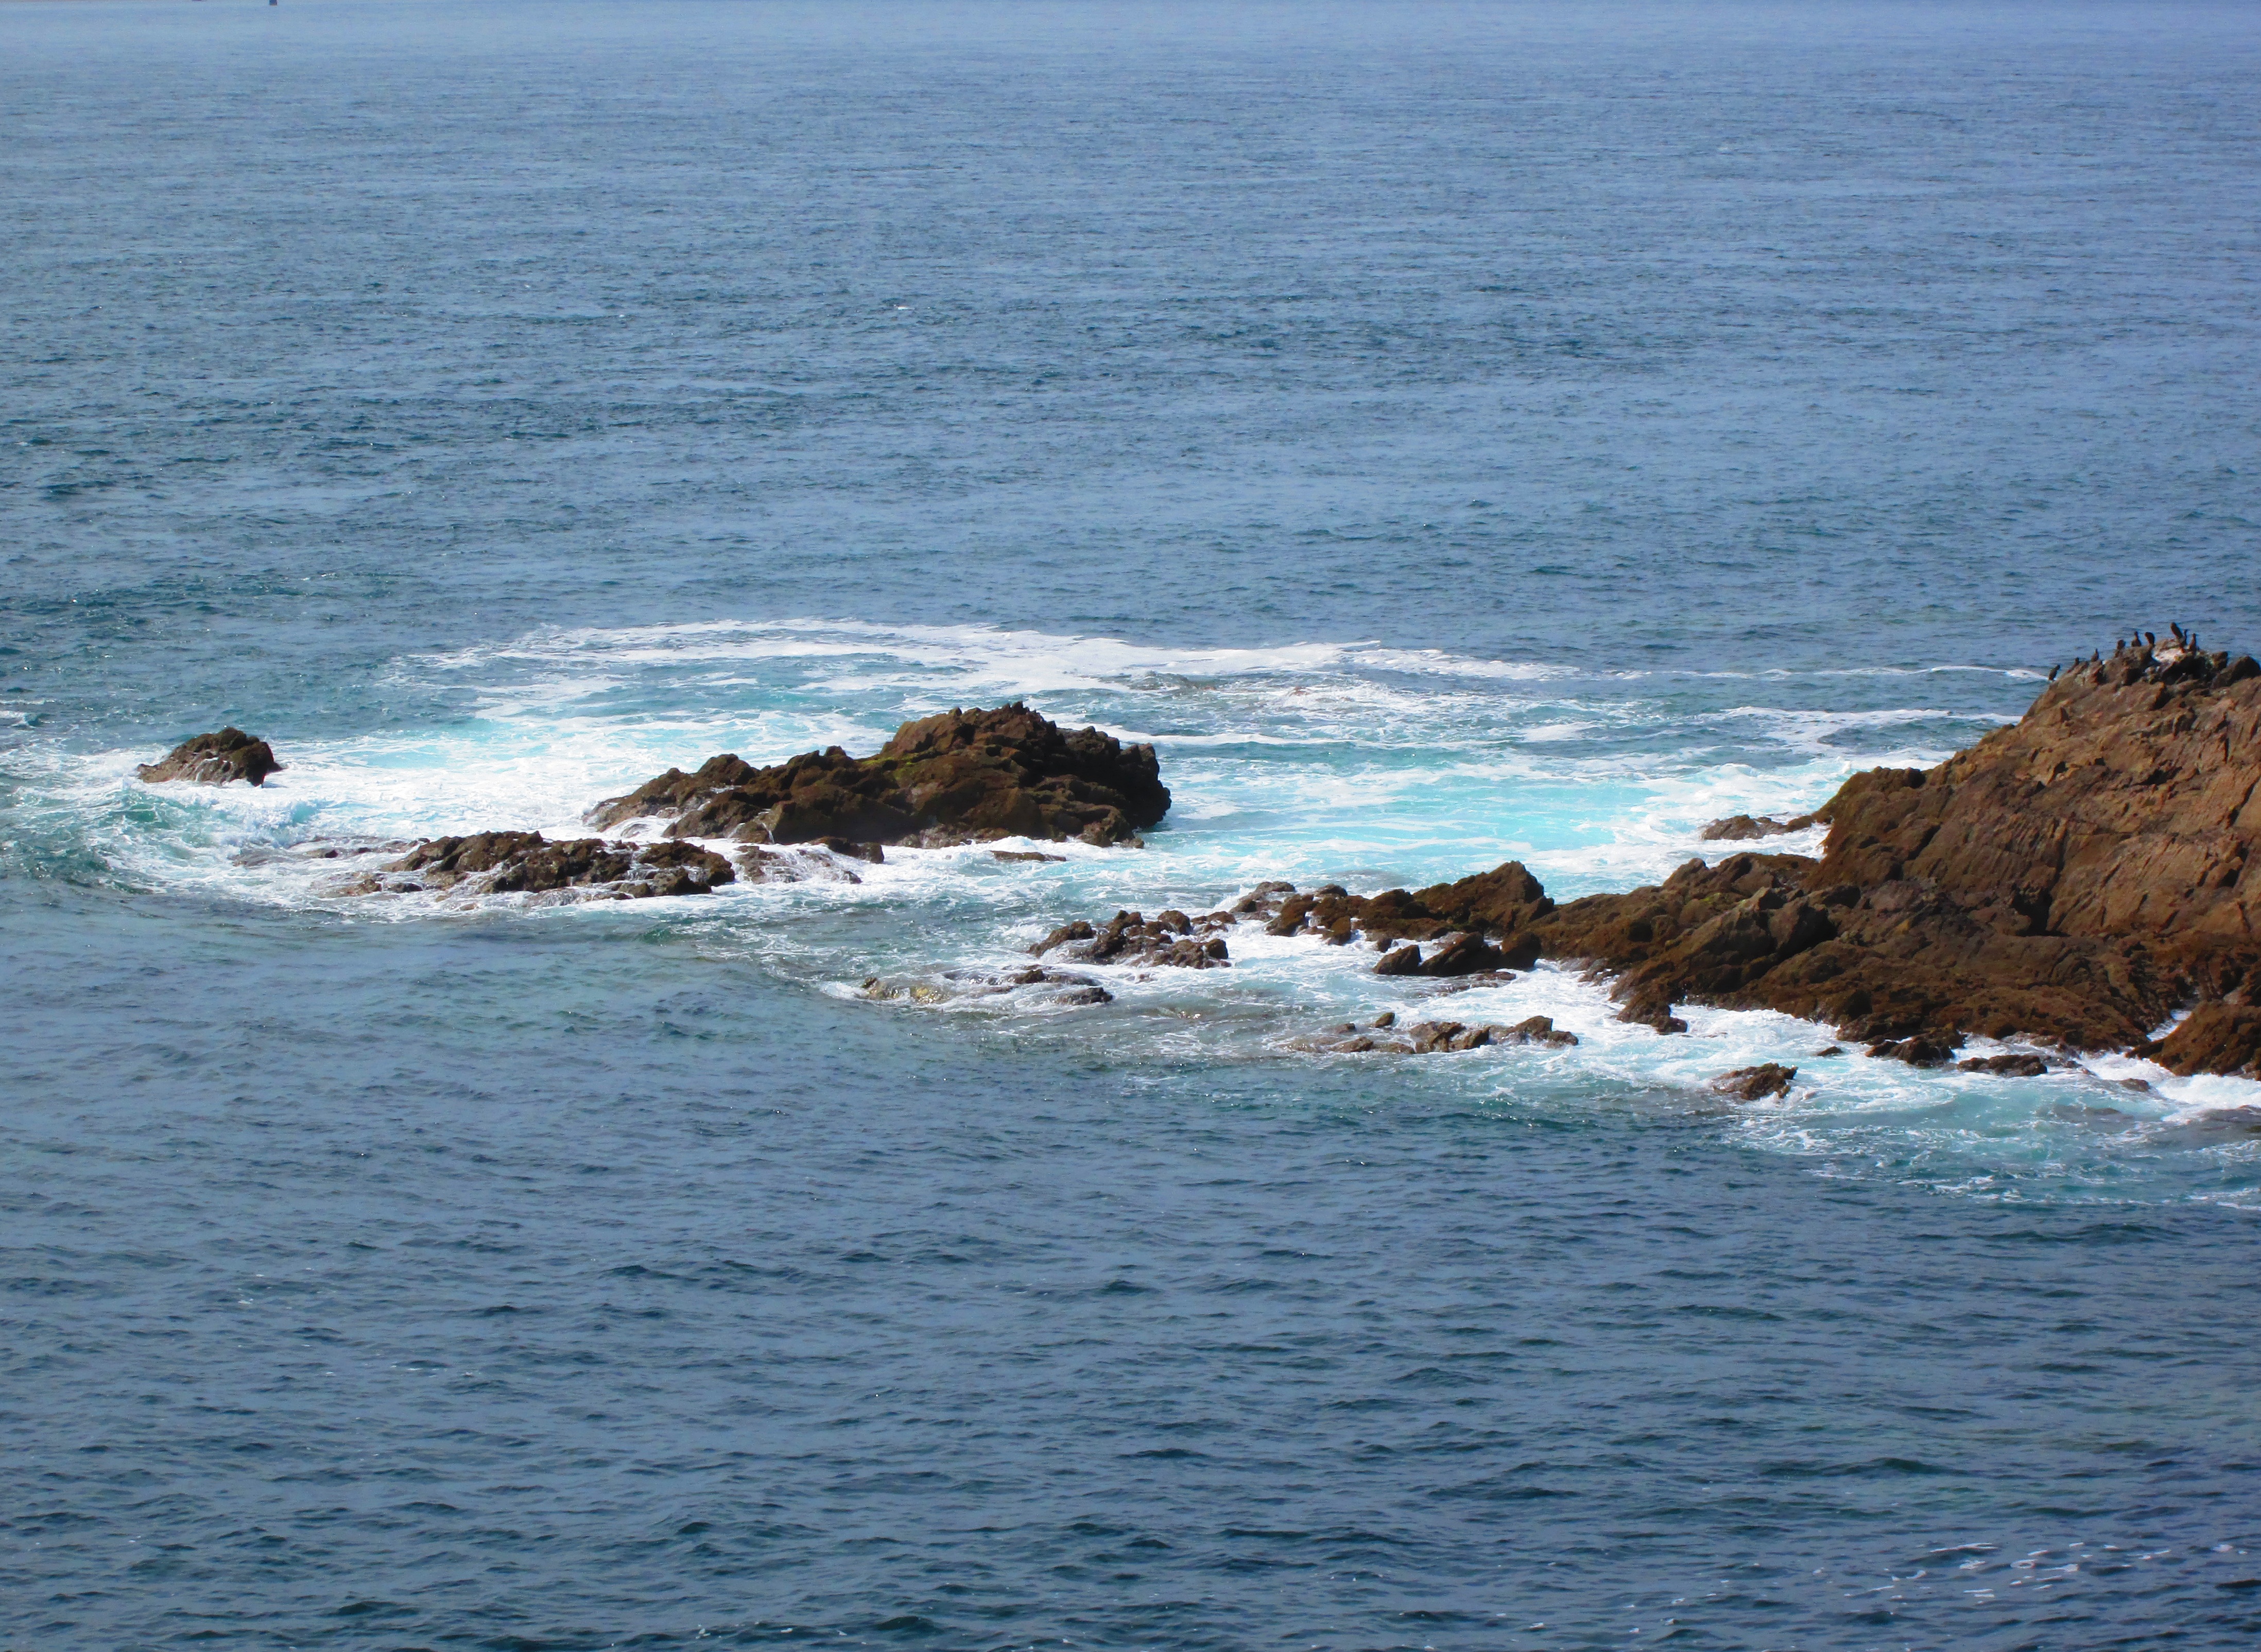
beach, landscape, sea, coast, nature, rock, ocean, horizon, shore, wave, cliff, seaside, france, wild, cove, seascape, bay, terrain, body of water, atlantic, side, cape, islet, brittany, atlantic coast, wild coast, maritime landscape, finist re, wind wave